Capt. Josiah E. Chase Octagon House

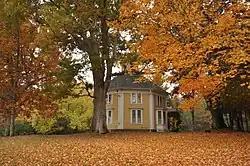

The Capt. Josiah E. Chase Octagon House is an historic octagon house on Chase Mill Road in East Limington, Maine. Built about 1858, it is one of twelve houses of the type known to survive in the state from the period of its greatest popularity, and is one of the least-altered. The house was listed on the National Register of Historic Places in 1987. Its builder, Josiah Chase, was a seafaring ship's captain.